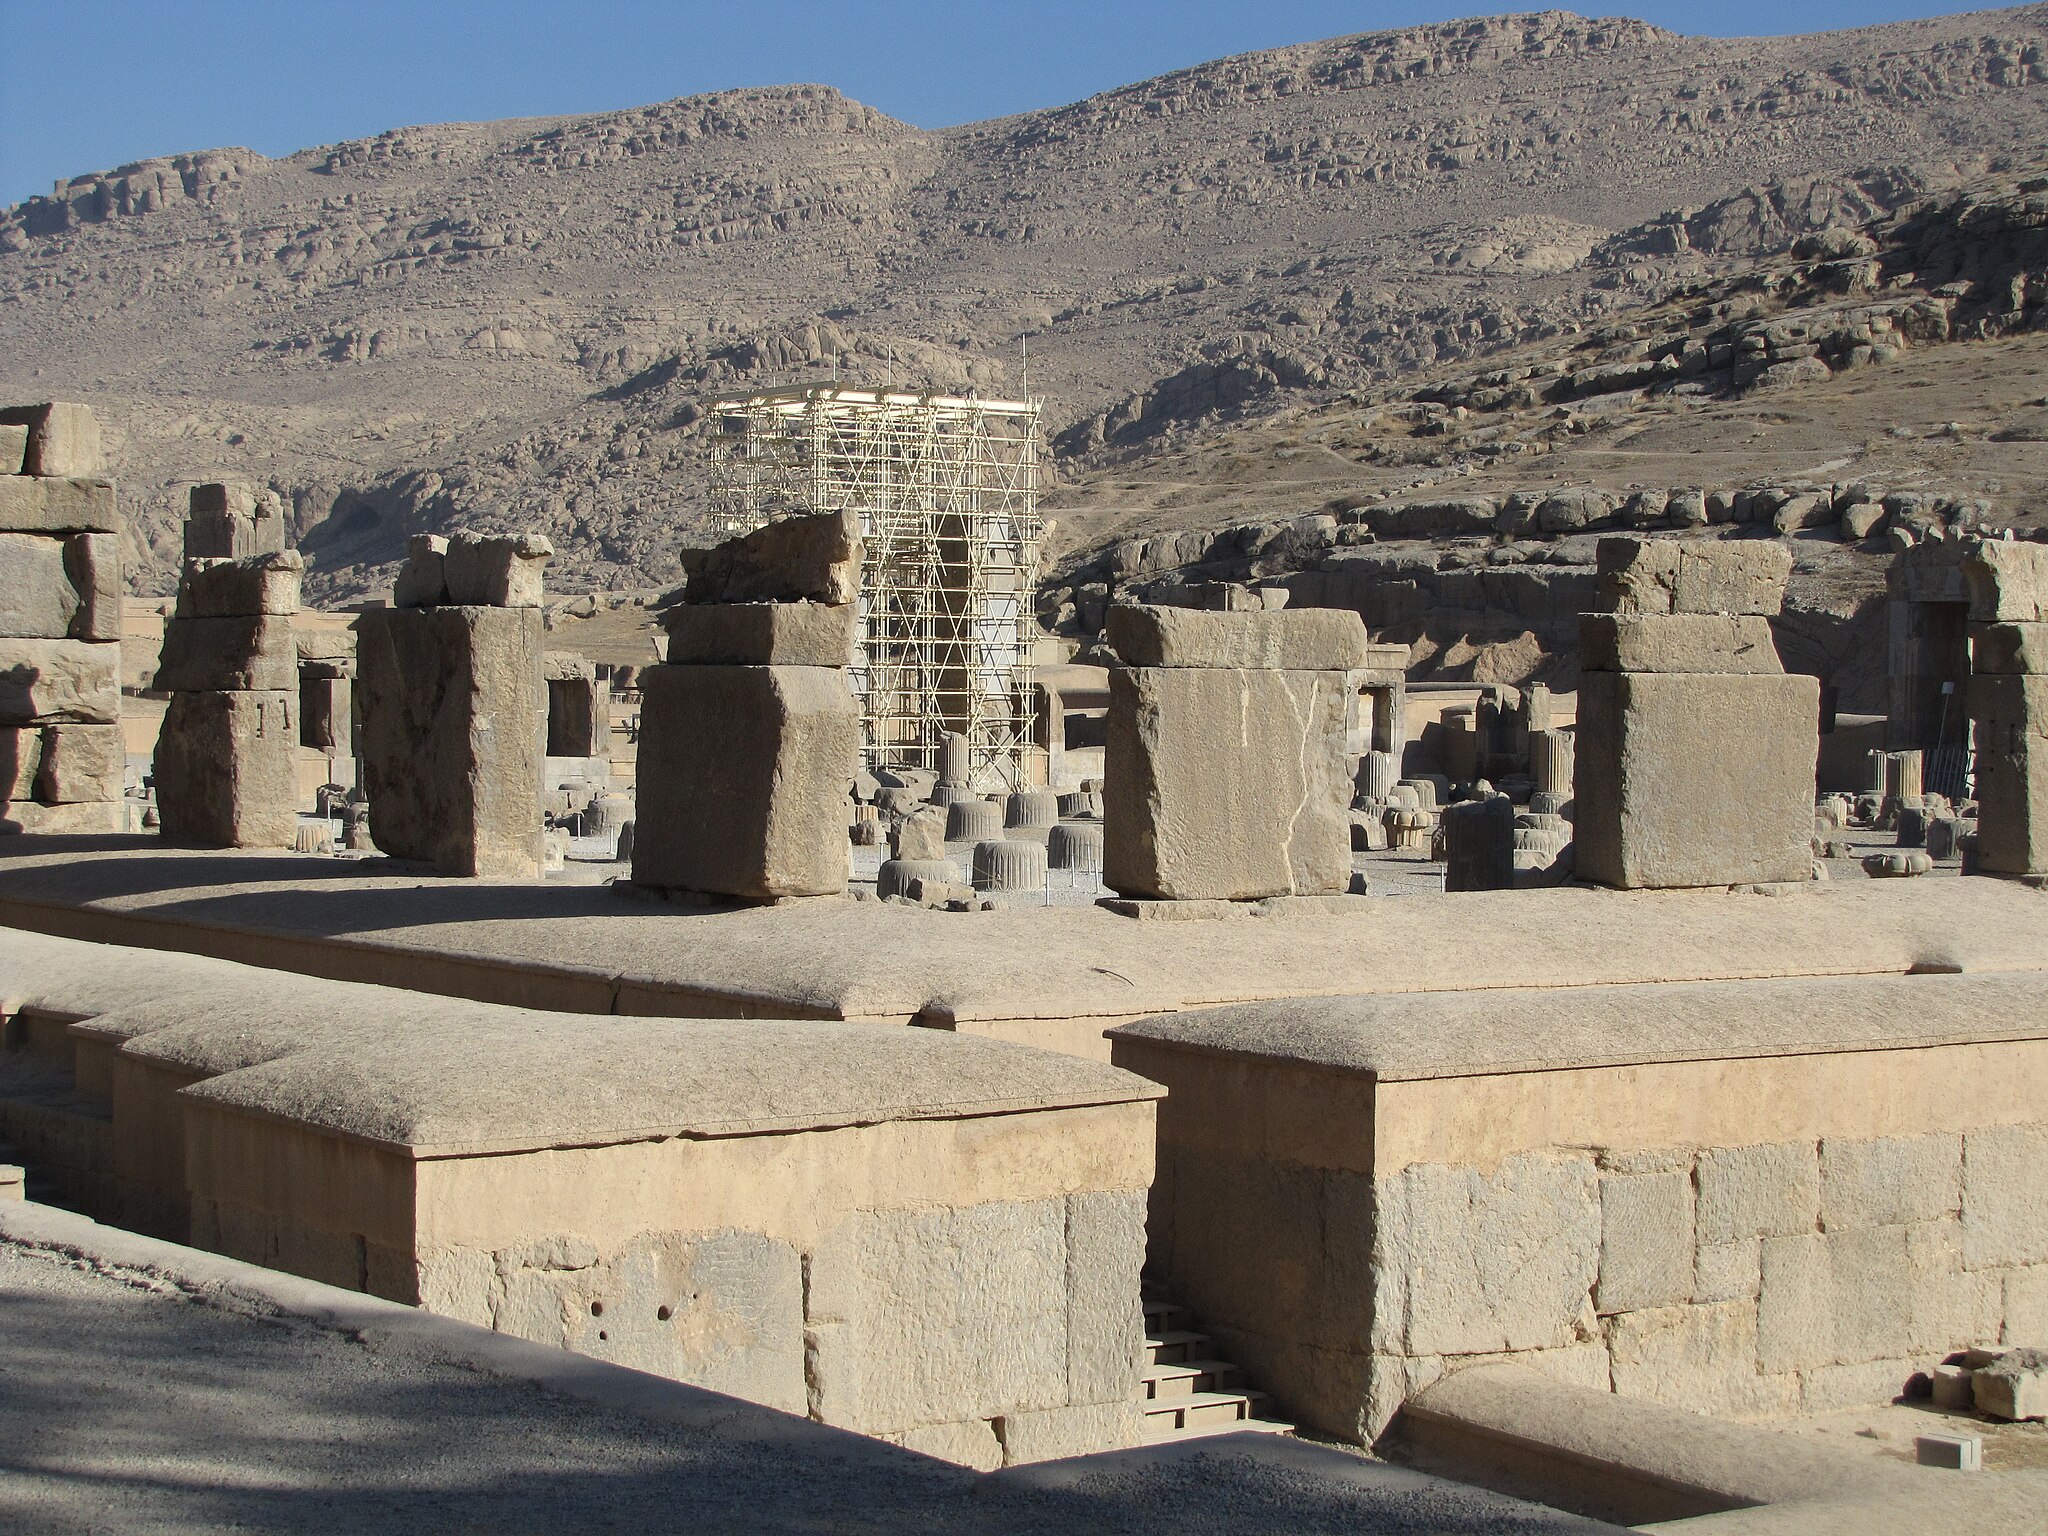
Title: یکی از کاخ های تخت جمشید
Date: 2010-12-02 09:54:54
Categories: Hall of hundred columns, Images from Wiki Loves Monuments 2019, Self-published work, Cultural heritage monuments in Iran with known IDs, Uploaded via Campaign:wlm-ir, Images from Wiki Loves Monuments in Marvdasht, 2010 in Persepolis, Images from Wiki Loves Monuments 2019 in Iran, Iran photographs taken on 2010-12-02